Dagmar bumper

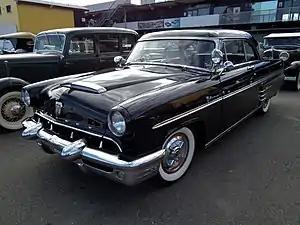
1953 Mercury Monterey with Dagmars

Dagmar bumpers (also known as "bullet bumpers") is a slang term for chrome conical-shaped bumper guards that began to appear on the front bumper/grille assemblies of certain American automobiles following World War II. They reached their peak in the mid-1950s.